Dell XPS

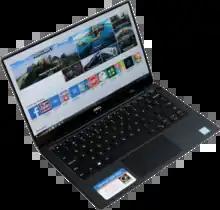
Dell XPS 13

The 9365 is similar to the late 2016 XPS 13 (9360) but with a flexible hinge allowing it to fold over into tablet mode. The laptop also features face recognition to log in.